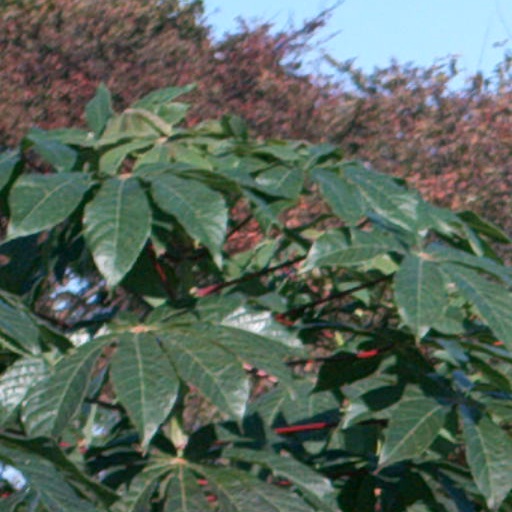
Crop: cassava